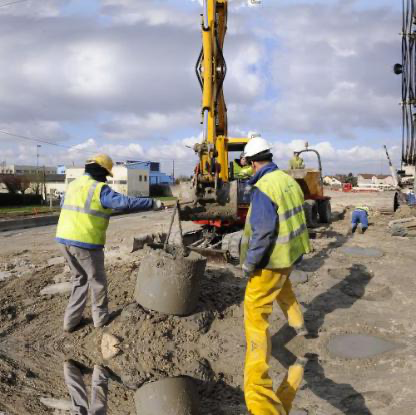
Objects in the image:
label: helmet
label: helmet